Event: Nepal Earthquake
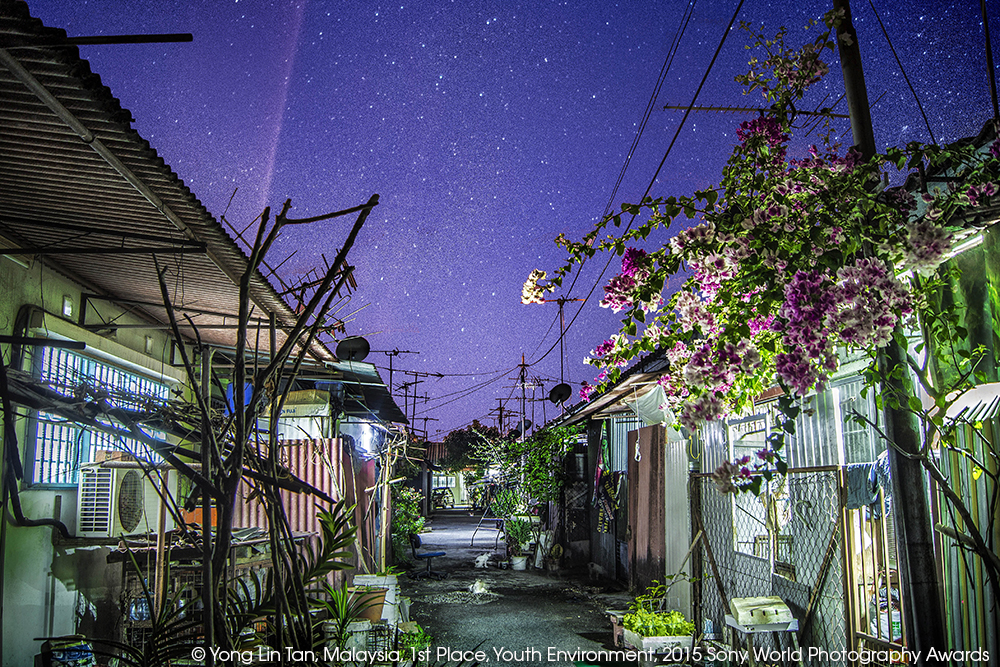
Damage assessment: no_damage